Solovetsky Stone (Saint Petersburg)

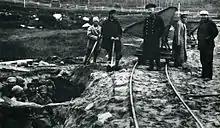
Gulag prisoners digging clay for the brickyard. The Solovetsky Islands, 1924–1925

The monument comprises the Solovki Stone, a massive granite slab from the Solovetsky Islands, where the Solovki concentration camp operated in the 1920s and 1930s. The prison camp's diminutive name "Solovki" became shorthand in Russian for a punitive network of camps that already held more than 100,000 inmates in the 1920s. Between the 1930s and 1950, it has been estimated, the number of people who passed through the Gulag (as it later became known) reached 18 million, at least 1,500,000 of whom died in the camps. The Gulag traumatized the population and had a lasting impact on several generations; it left its imprint on many aspects of society and culture.